Alfred Hutton

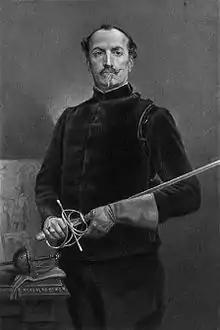
Illustration of Alfred Hutton

Alfred Hutton FSA (10 March 1839 – 18 December 1910) was a British Army officer, antiquarian and writer. Serving during the Victorian era in the 1st King's Dragoon Guards, he played a major role in the revival of historical fencing in England, together with fellow fencers Egerton Castle, Ernest Stenson-Cooke, Sir Frederick Pollock and Walter Herries Pollock.